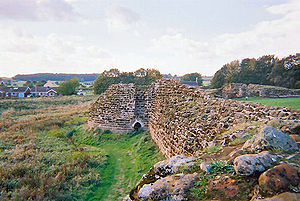
Bolingbroke Castle
Bolingbroke Castle.
Bolingbroke Castle er en middelalderlig borg i Bolingbroke Lincolnshire, England.